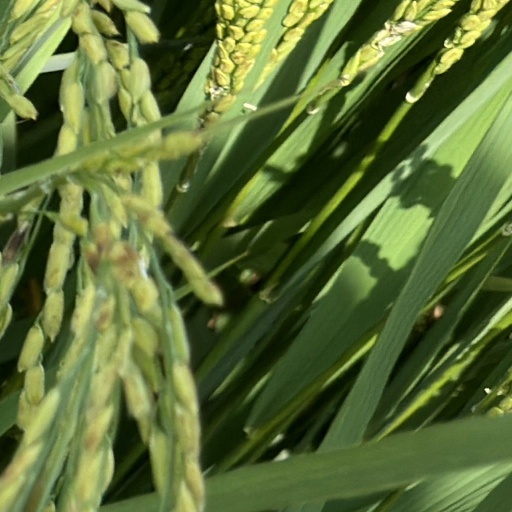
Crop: rice